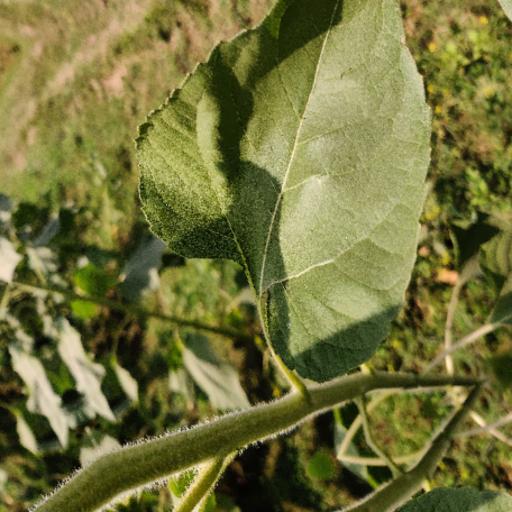
Label: Fresh_leaf